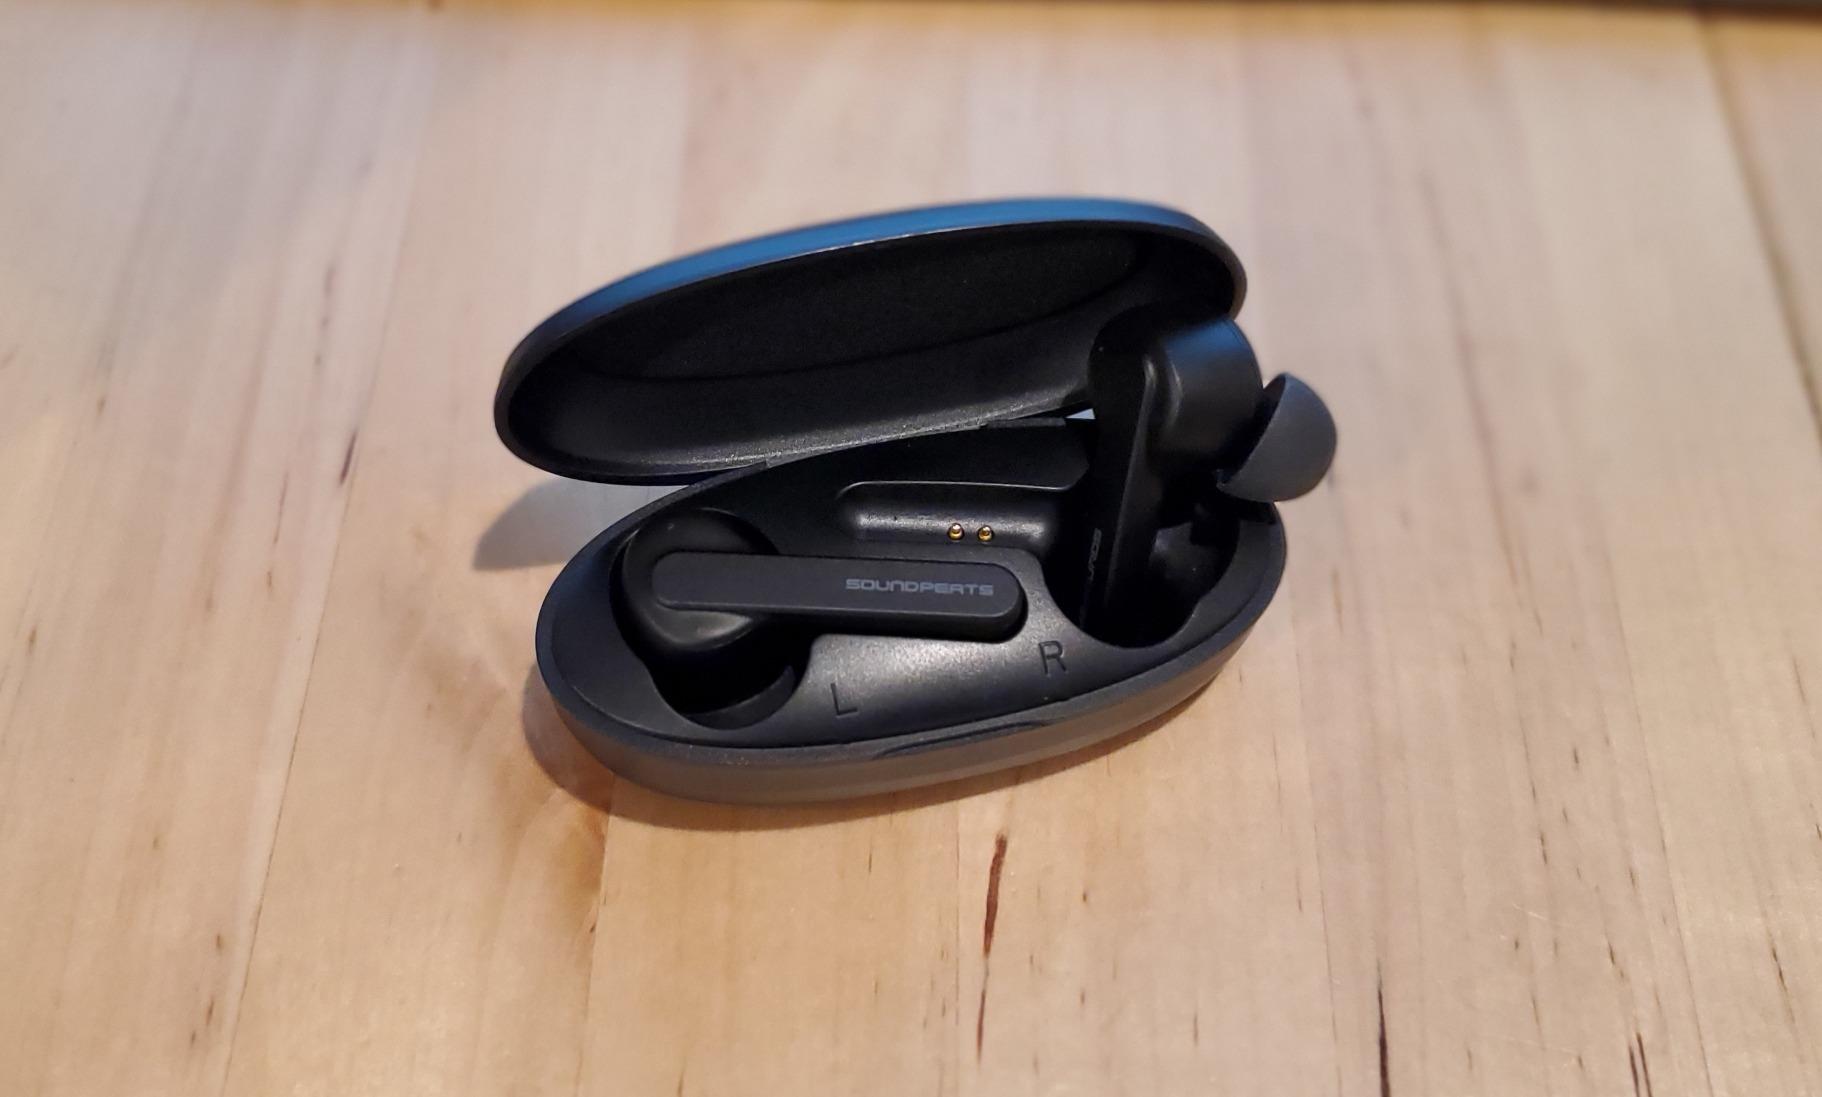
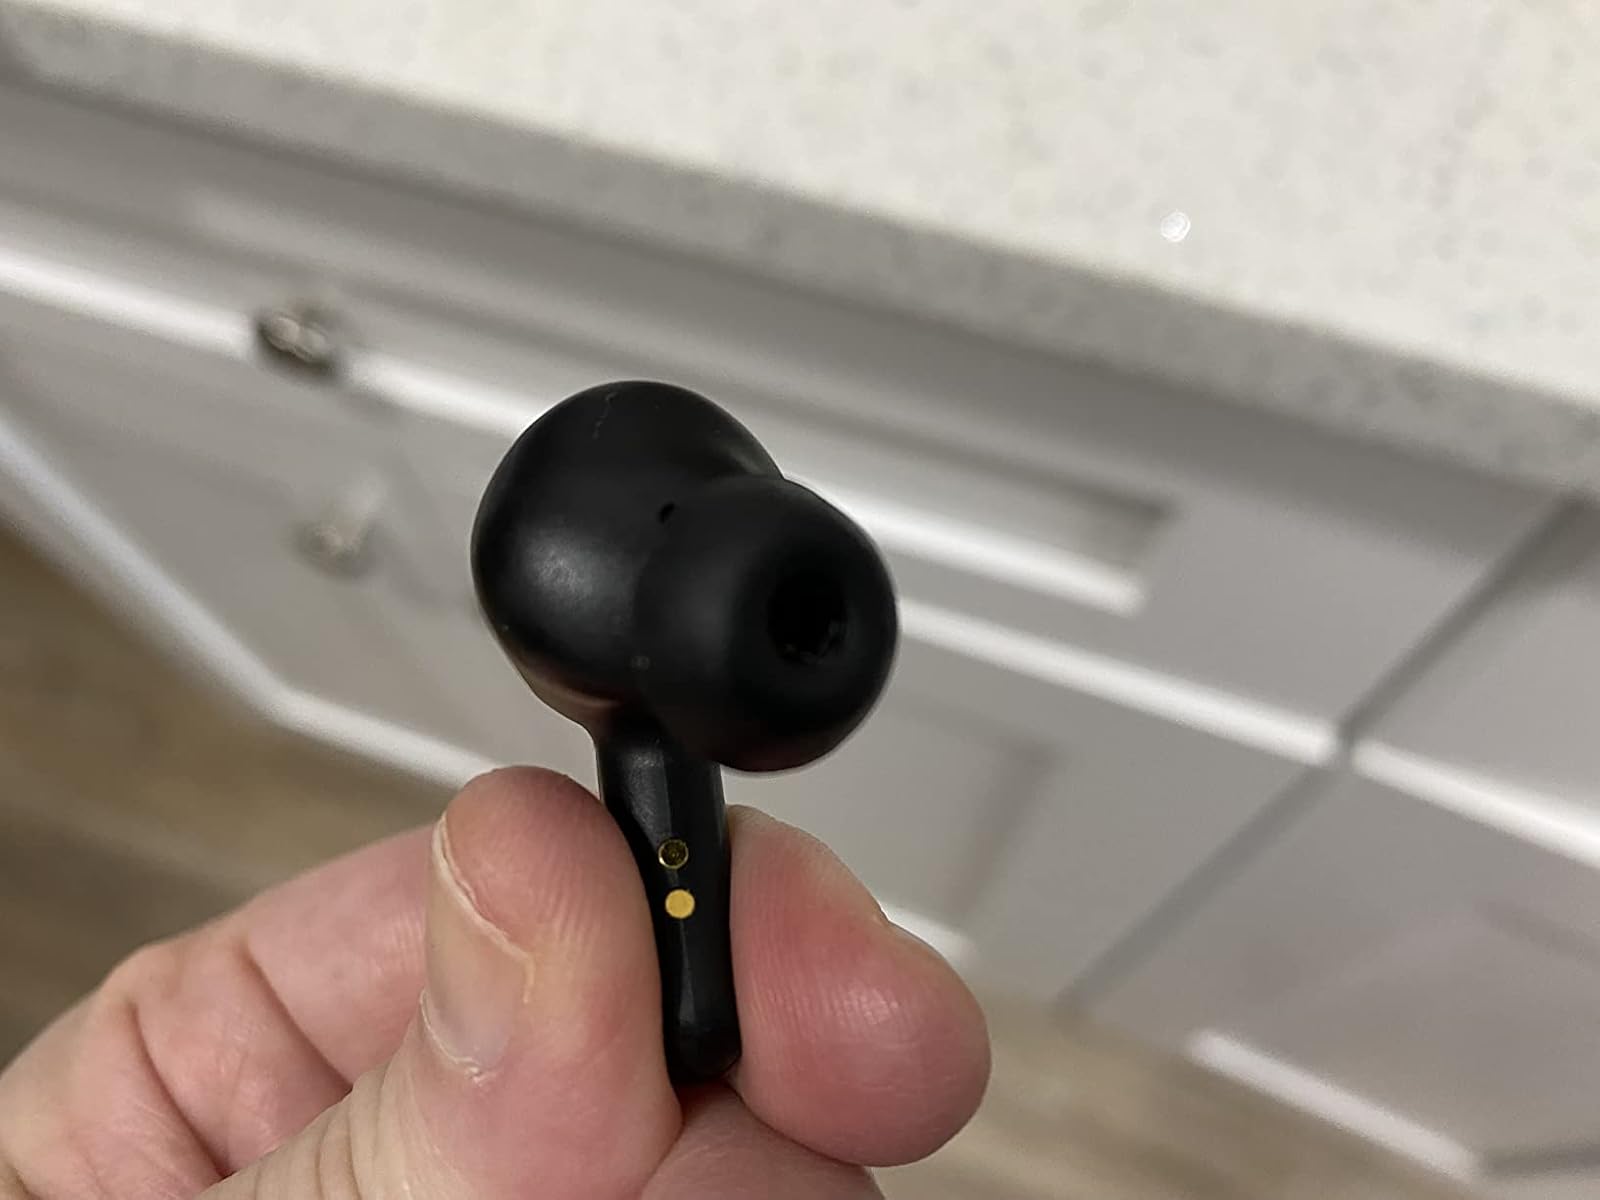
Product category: earbuds
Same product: no